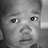
Emotion: sad